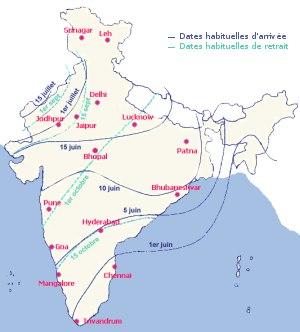
La mousson est un mot qui provient de l'arabe mawsim et qui signifie saison, désignant notamment la saison favorable à la navigation vers l'Inde dans l'océan Indien. C'est un flux de masses d'air, originaires d'un hémisphère géographique et qui s'intègre dans la circulation du second hémisphère. Au sens strict, mousson ne s'applique qu'au climat indien, mais le concept s'est élargi.